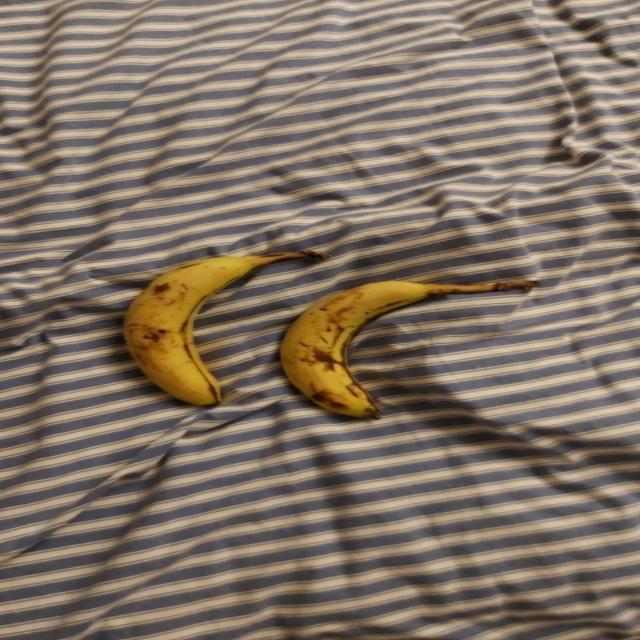
Label: bananas